Smilers sheet

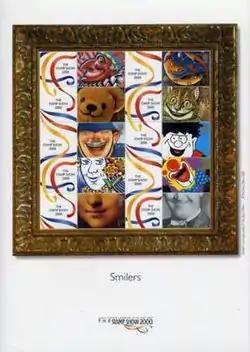
Stamp Show 2000 smilers sheet with generic labels

Smilers is the name given to Britain's personalised stamps. Personalised stamp sheets (or P-Stamps) were first issued by Australia Post in the summer of 1999.